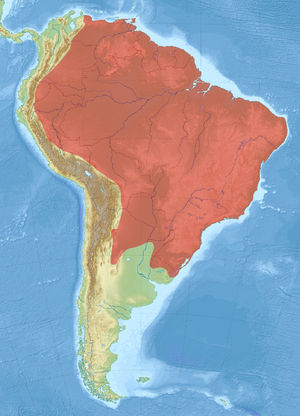
Cette liste commentée recense la mammalofaune en Guyane. Elle répertorie les espèces de mammifères guyanais actuels et celles qui ont été récemment classifiées comme éteintes. Cette liste comporte 250 espèces réparties en douze ordres et 43 familles, dont quatre sont « en danger », sept sont « vulnérables », cinq sont « quasi menacées » et 27 ont des « données insuffisantes » pour être classées.